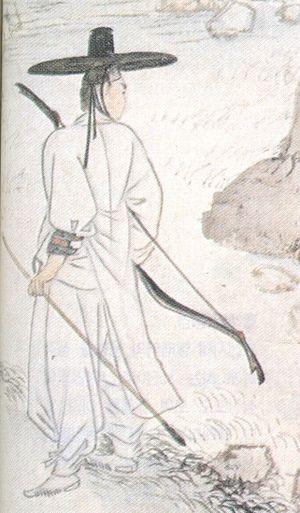
Le musée national de Gwangju est un musée situé à Gwangju, en Corée du Sud. Il a été inauguré le 6 décembre 1978 et est chargé de la préservation des reliques culturelles du Jeolla du Sud.